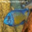
Label: aquarium_fish